Killing Field (film)

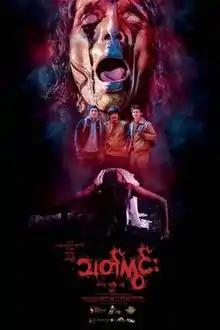
Film Poster

Killing Field is a 2018 Burmese action-thriller film, directed by Thar Nyi starring Min Thway, Si Phyo, Nay Ye and Htoo Char. The film, produced by Myaing Tha Ra Phu Film Production premiered in Myanmar on December 14, 2018.